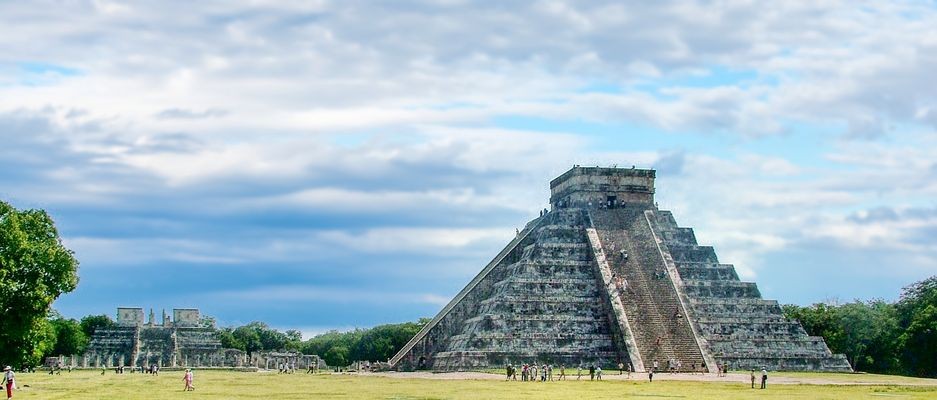
Landmark: Chichen Itza